Ulrich Wilhelm Graf Schwerin von Schwanenfeld

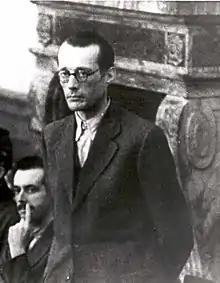
Defendant before the Volksgerichtshof, 1944

Schwerin participated in the failed attempt on Hitler's life and coup d'état on 20 July 1944 from his position at the Bendlerblock, where the plotters' headquarters were, although he had been saying for weeks that the chances for a successful coup were very slight. There, on the night of 21 July 1944, he was arrested, and on 21 August was sentenced to death by the "Volksgerichtshof", with Roland Freisler presiding. The recordings of the show trial attest how a doomed Schwerin, ravaged by the conditions of his detention and brought to court without a belt and tie, tried to preserve his dignity. He stated that his opposition to Hitler was due to "the many murders (...) in Germany and abroad". He was constantly interrupted by a furious Freisler, who finally shouted him down in rage.